The September Concert

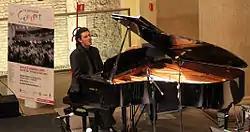
September Concert in Rome, 9/11/2010

The September Concert Foundation was incorporated in April 2002 as a 501(c)(3) public charity, inspired a small army of volunteers, and on September 11, 2002, the first September Concert was born. To date this organization has functioned solely through the efforts of volunteers.